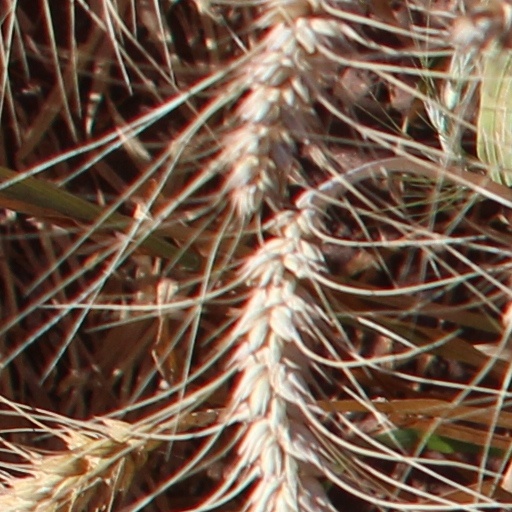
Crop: wheat